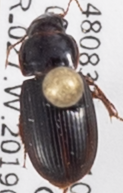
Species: Harpalus desertus
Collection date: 2019-05-01
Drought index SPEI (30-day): -0.922
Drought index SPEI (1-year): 0.95
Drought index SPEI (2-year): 0.212